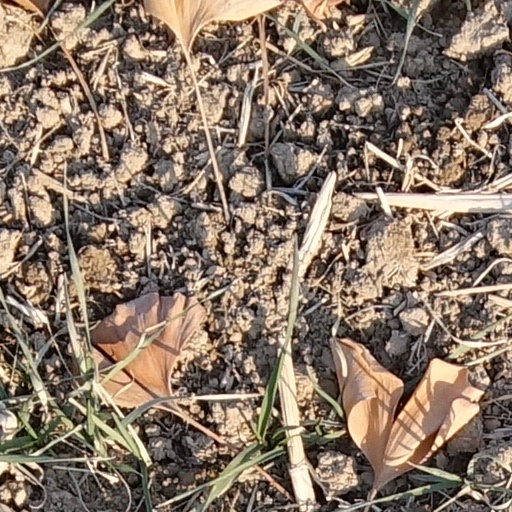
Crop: wheat